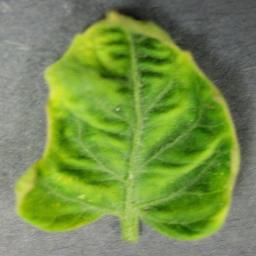
Label: Tomato___Tomato_Yellow_Leaf_Curl_Virus